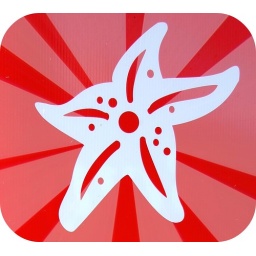
This star fish is located on a political sign here in Galveston. I'll post the entire sign below.